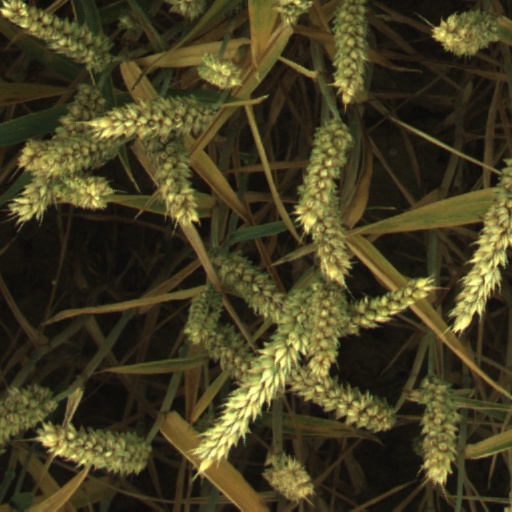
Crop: wheat